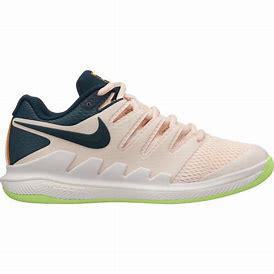
Brand: Nike
Model: Court Air Zoom Vapor X